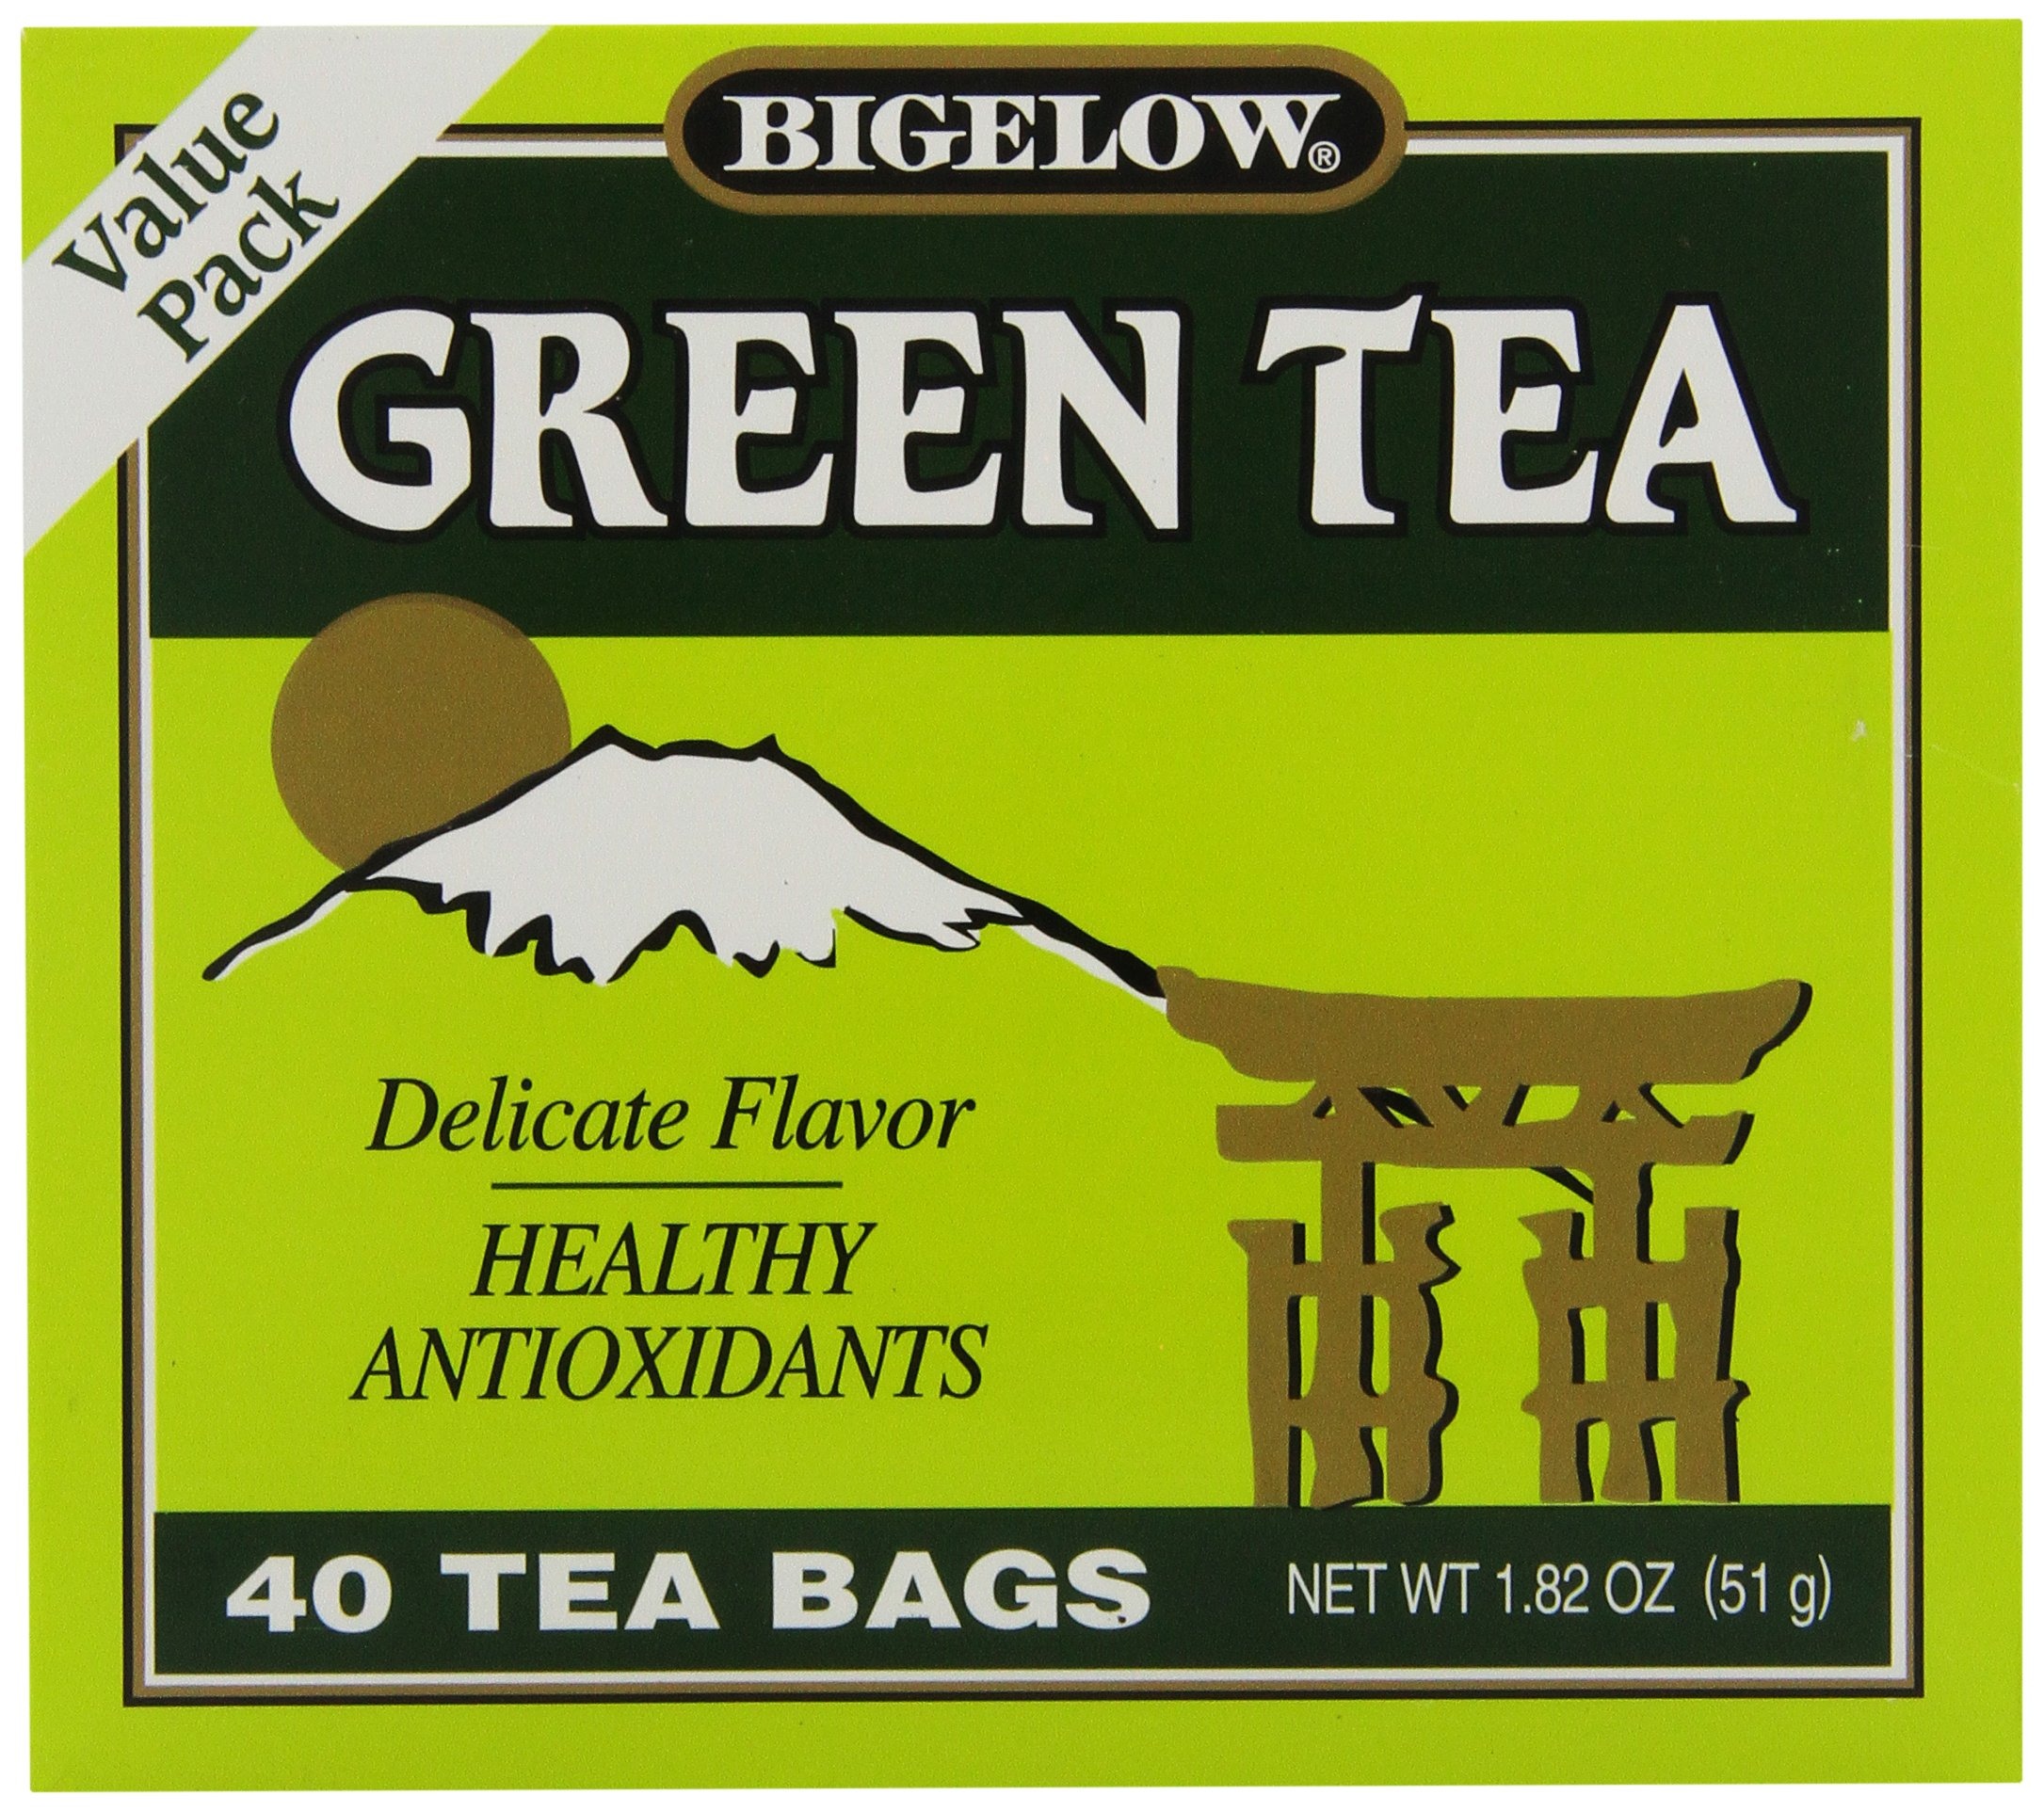
Item Name: Bigelow Premium Green Tea (Pack Of 300)
Value: 300.0
Unit: Count

Price: 10.89